Ferdinand Augustin Hallerstein

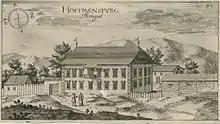
Ravbar Castle

Hallerstein was born on 27 August 1703 in Ljubljana (in older sources in Mengeš, incorrectly citing the date as 18 August 1703), Carniola (then part of the Habsburg monarchy, now in Slovenia) as a member of the Hungarian branch of the famous Haller von Hallerstein family from Nuremberg, Germany. He was baptized "Ferdinandus Augustinus Haller L.B. ab Hallerstein" in Ljubljana on 28 August 1703. He spent his youth in Mengeš, where his family owned Ravbar Castle, and studied at the Jesuit college in Ljubljana.